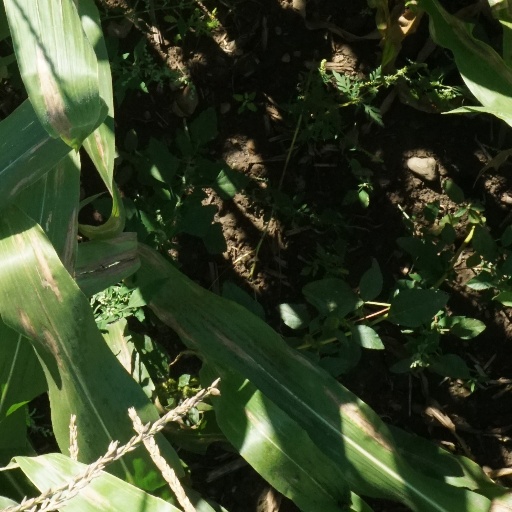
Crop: maize; corn